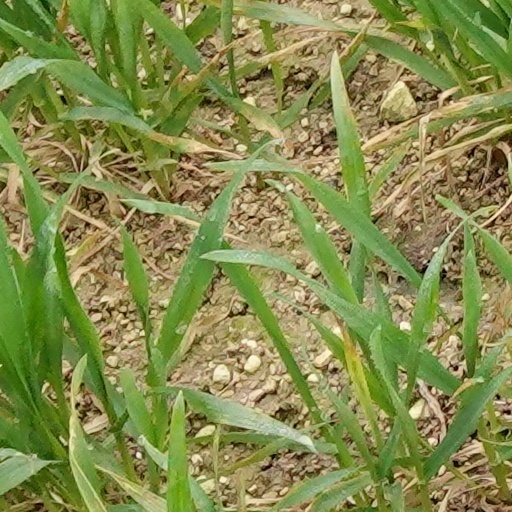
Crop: wheat